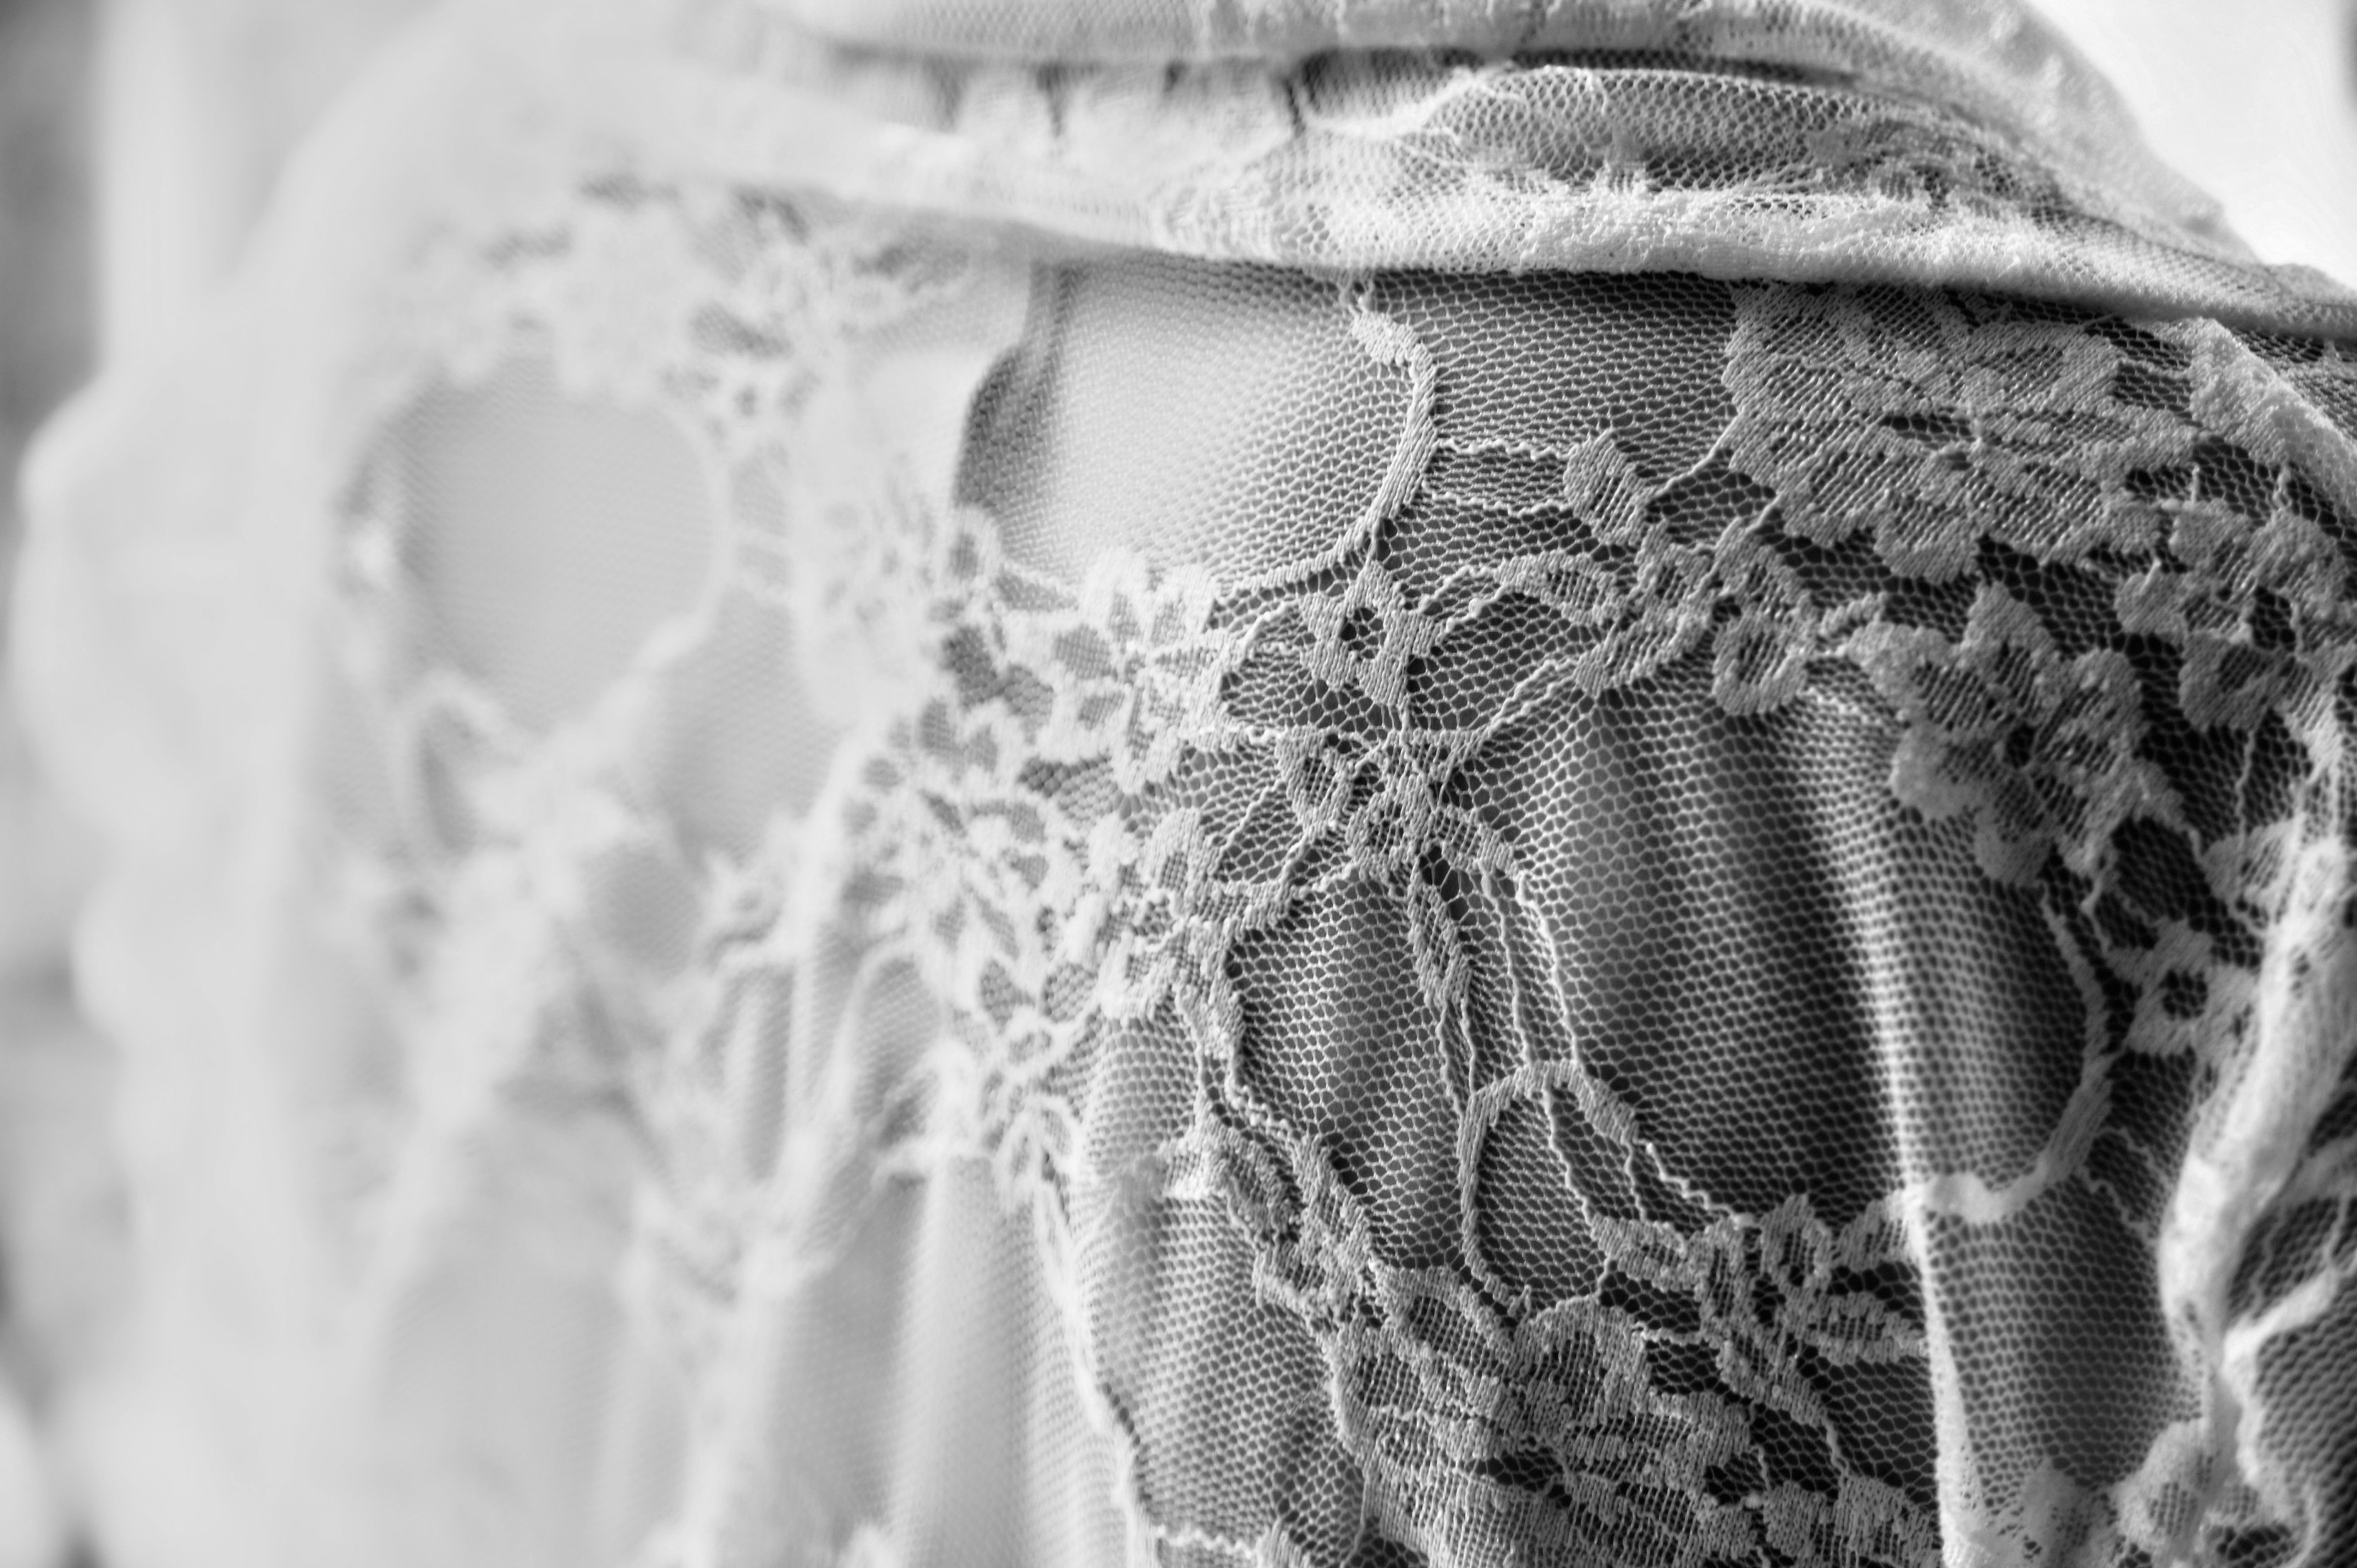
black and white, white, photography, floral, lace, clothing, monochrome, wedding dress, bride, close up, textile, dress, back, detail, gown, veil, bridal, monochrome photography, fashion accessory, bridal clothing